Cristian Gastou

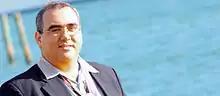
Cristian Gastou. Miami, Fl. (2009)

Cristian Gastou. Songwriter, producer and evangelical preacher, born in Cordoba, Argentina on August 30, 1970. He lives in Atlanta, Georgia.